Commercial Resupply Services

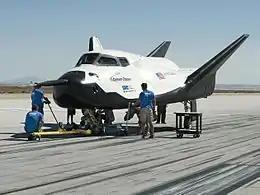
Sierra Nevada Dream Chaser in development, 2013 drop-test preparations shown

When NASA issued the Commercial Resupply Services phase 2 (CRS-2) request for proposal (RFP) in September 2014, it received interest from five companies: Lockheed Martin, Boeing, Orbital ATK, Sierra Nevada, and SpaceX. NASA made a competitive range determination to remove Boeing and Lockheed Martin.